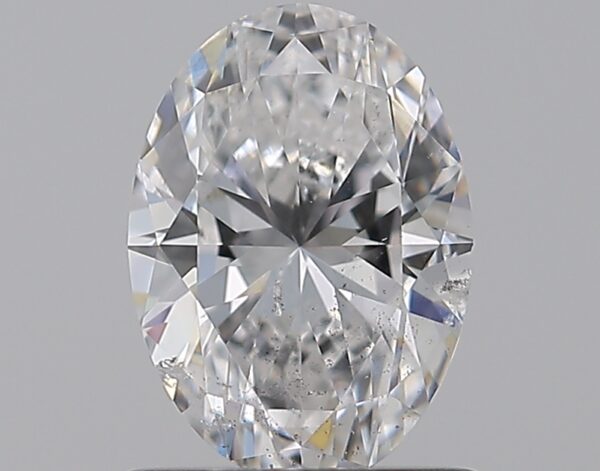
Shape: oval
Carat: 0.96
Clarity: SI2
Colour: E
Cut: VG
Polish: EX
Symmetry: VG
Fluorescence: F
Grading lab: GIA
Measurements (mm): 7.58 x 5.44 x 3.55